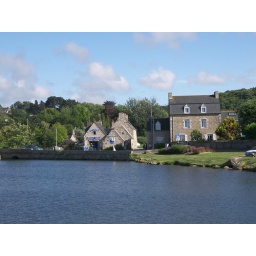
house and bar by river